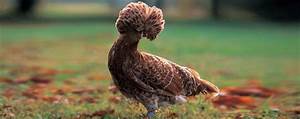
Label: gallina